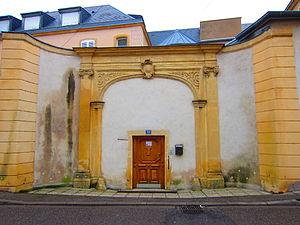
Couvent Ban st Martin
Le Ban-Saint-Martin est une commune française située dans le département de la Moselle, en région Grand Est.